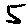
Label: 5